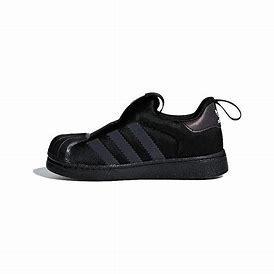
Brand: adidas
Model: originals Adidas Originals Superstar 360 I